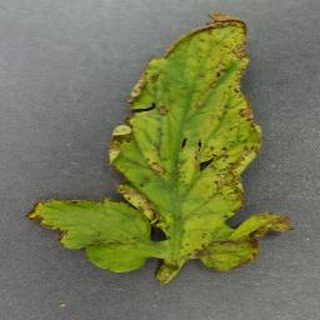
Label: tomato_bacterial_spot